Tongling

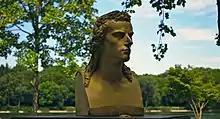
Statue of Schiller located at Tongling Tianjinghu park

The contract of town-twinning with the city of Marbach am Neckar in Baden-Württemberg, Germany was established in 1990 and was among the first Sino-German town-twinnings, or sister city relationships. One lady citizen of Marbach am Neckar has been awarded honorary citizenship of Tongling City in 2005, recognizing her relentless effort to keep up the town-twinning. Marbach is the birthplace of the famous German poet Friedrich Schiller (1759–1805), as a symbol of friendship a statue was erected in local Tianjinhu-Lake-Park.